Bukit Bintang

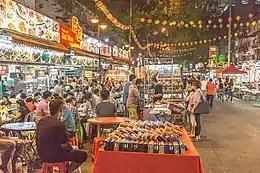
Chinese hawker stalls along Alor Street (Jalan Alor)

Previously an entertainment park owned by Low Yat Plaza and Sons Realty, BB Park has been extensively revamped to keep abreast with changing times. Its axis is located along the lower section of Bintang Walk, and its concept revolves around social dining and cultural themes. It hosts themed restaurants in a semi-open-air setting that serves up mainly foreign foods, including French and German cuisines. The park features live entertainment in live bands and cultural shows and are held during some weekdays alongside during weekends. Besides food joints, some of BB Park's tenants include local art galleries.